Mount San Antonio

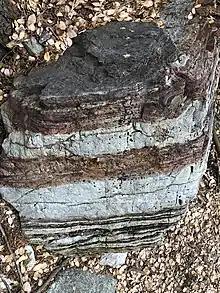
Proterozoic San Gabriel Gneiss Boulder on Mount San Antonio

The mountain's southern watershed drains into San Antonio Creek, the north side into Lytle Creek and the Fish Fork of the San Gabriel River. San Antonio and Lytle Creeks are part of the Santa Ana River watershed. San Antonio Creek descends through a deep canyon which has several waterfalls, the last about high.